Dulcie Mary Pillers

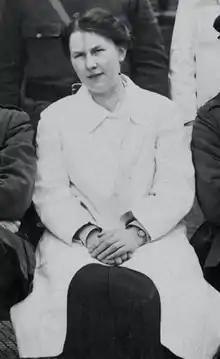
Pillers at Beaufort War Hospital in 1918

Dulcie Mary Pillers (17 August 18912 December 1961) was an English medical illustrator and a founding member of the Medical Artists' Association of Great Britain (MAA). The daughter of a Bristol solicitor, she completed her art training at Kensington Government School of Art, Berkeley Square, Clifton, Bristol, graduating in September 1911 with an Art Class Teachers' Certificate.